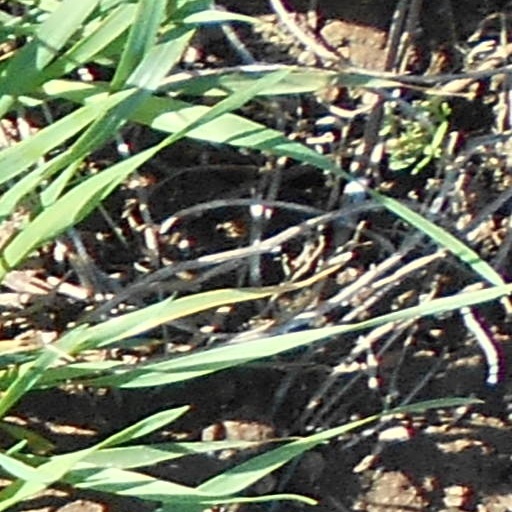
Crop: wheat